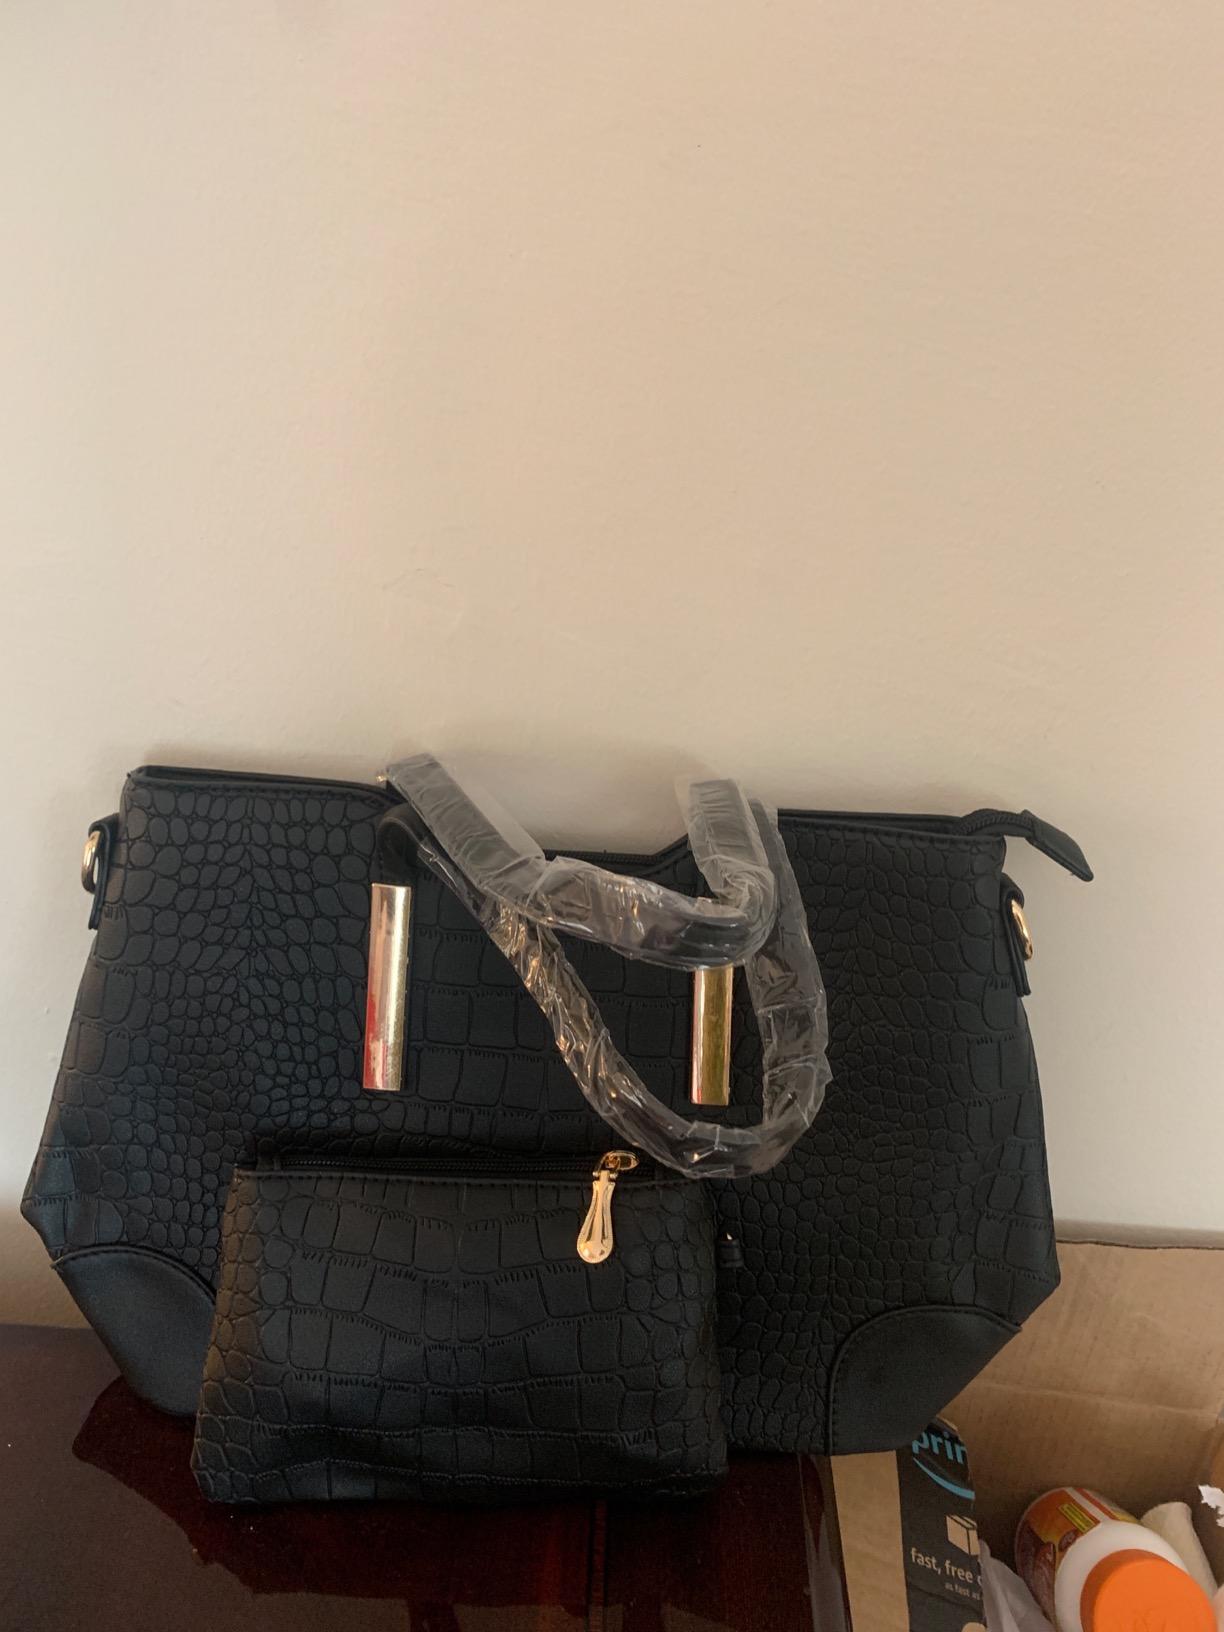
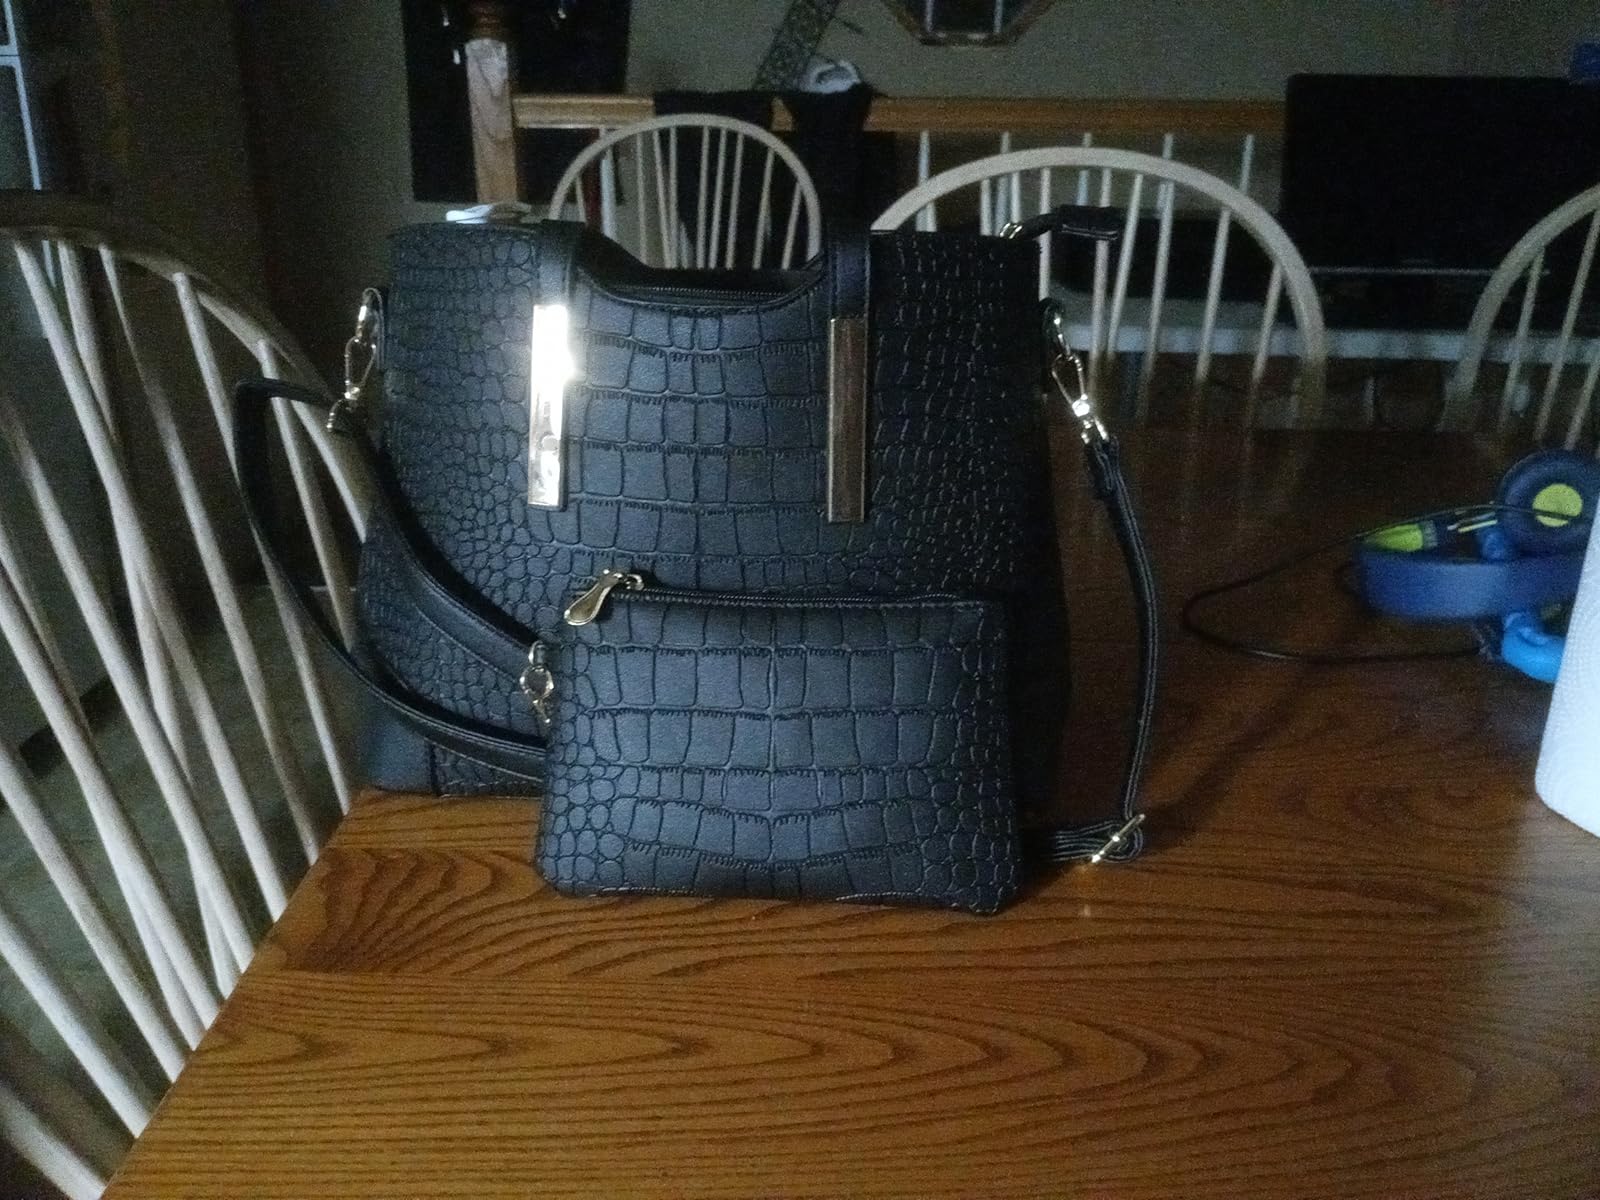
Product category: accessories_handbag
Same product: yes